Westbrook station (Minnesota)

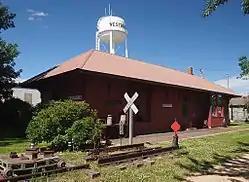
The Chicago, St. Paul, Minneapolis, and Omaha Depot from the southwest

The Chicago, St. Paul, Minneapolis, and Omaha Depot was a depot for the Chicago, St. Paul, Minneapolis and Omaha Railway. It is located on Fourth Street at First Avenue in Westbrook, Cottonwood County, Minnesota, United States. It was added to the National Register of Historic Places on June 13, 1986. It is now the Westbrook Heritage House Museum with indoor and outdoor exhibits on local history.